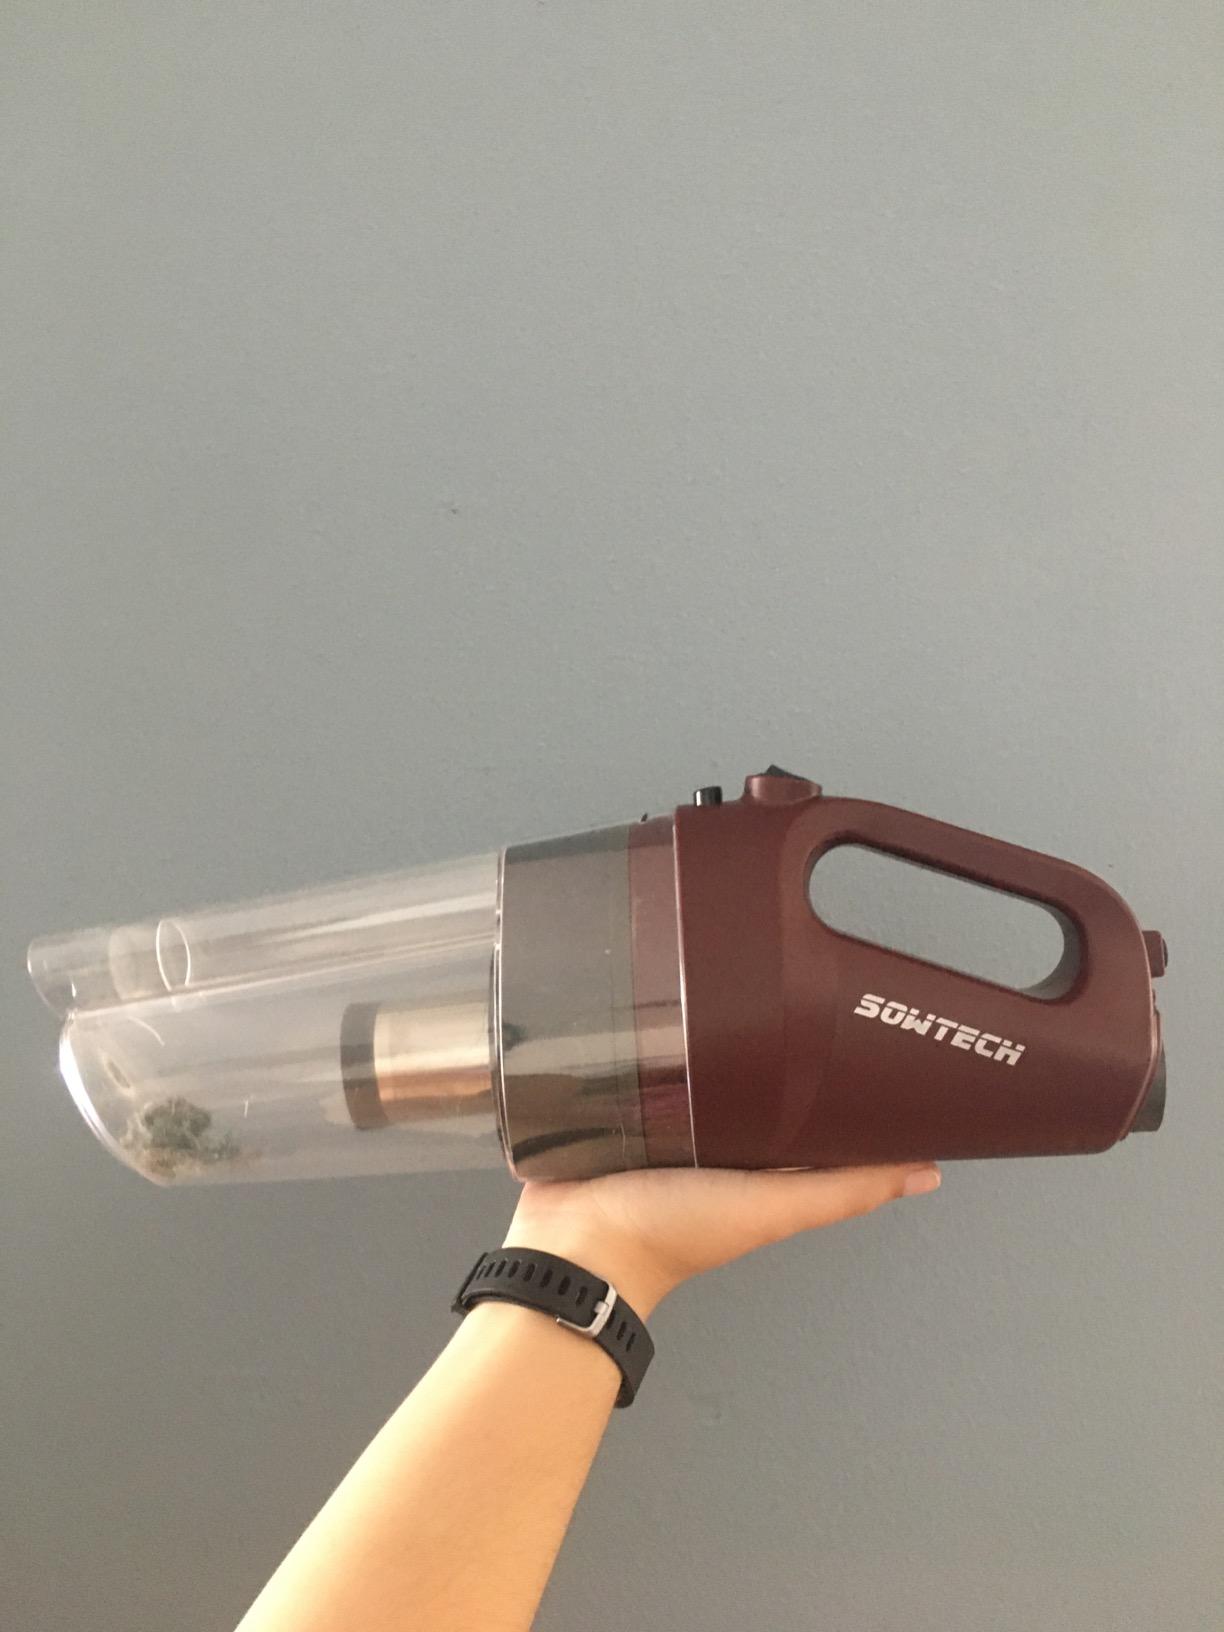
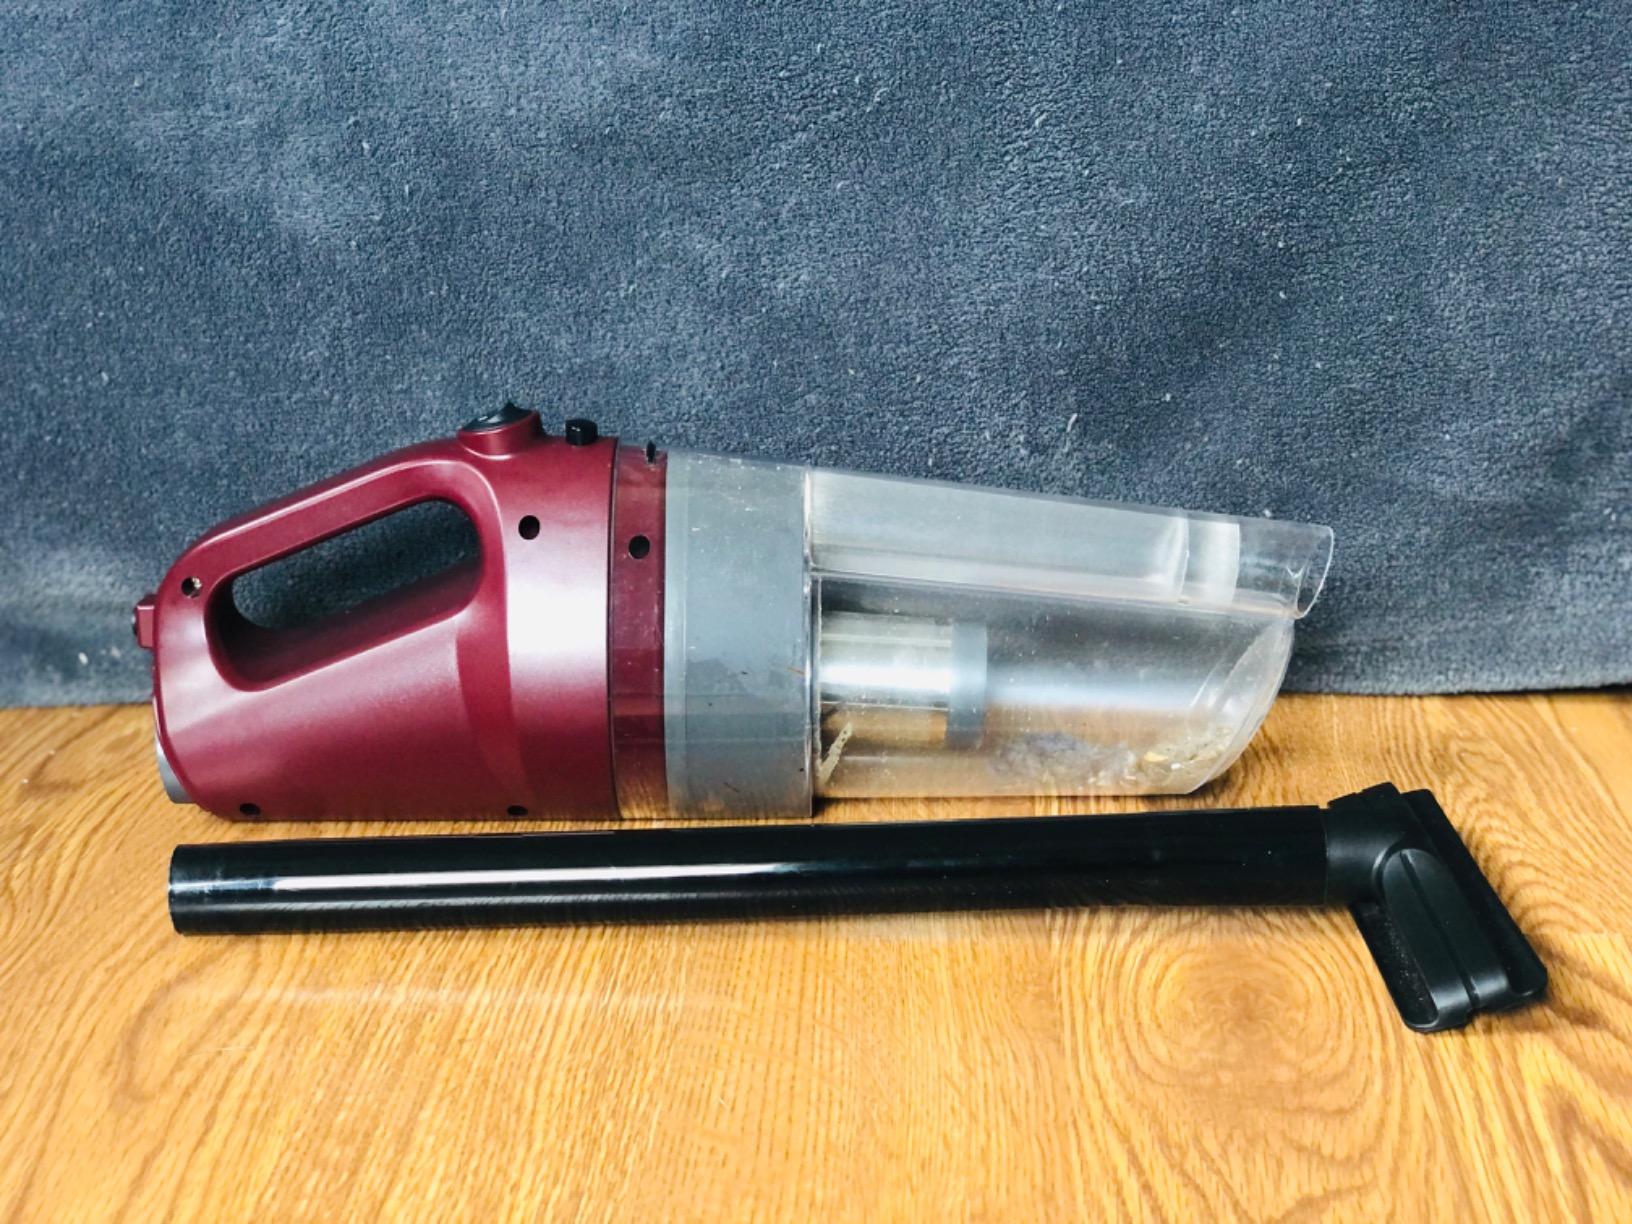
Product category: items_vacuum
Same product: yes